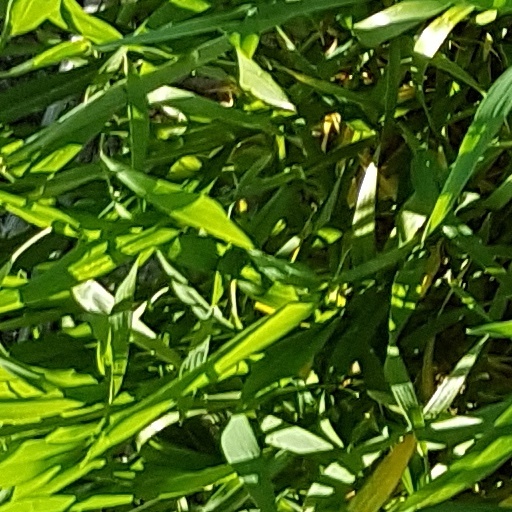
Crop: wheat